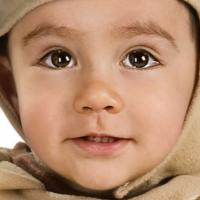
Age group: age 01-10